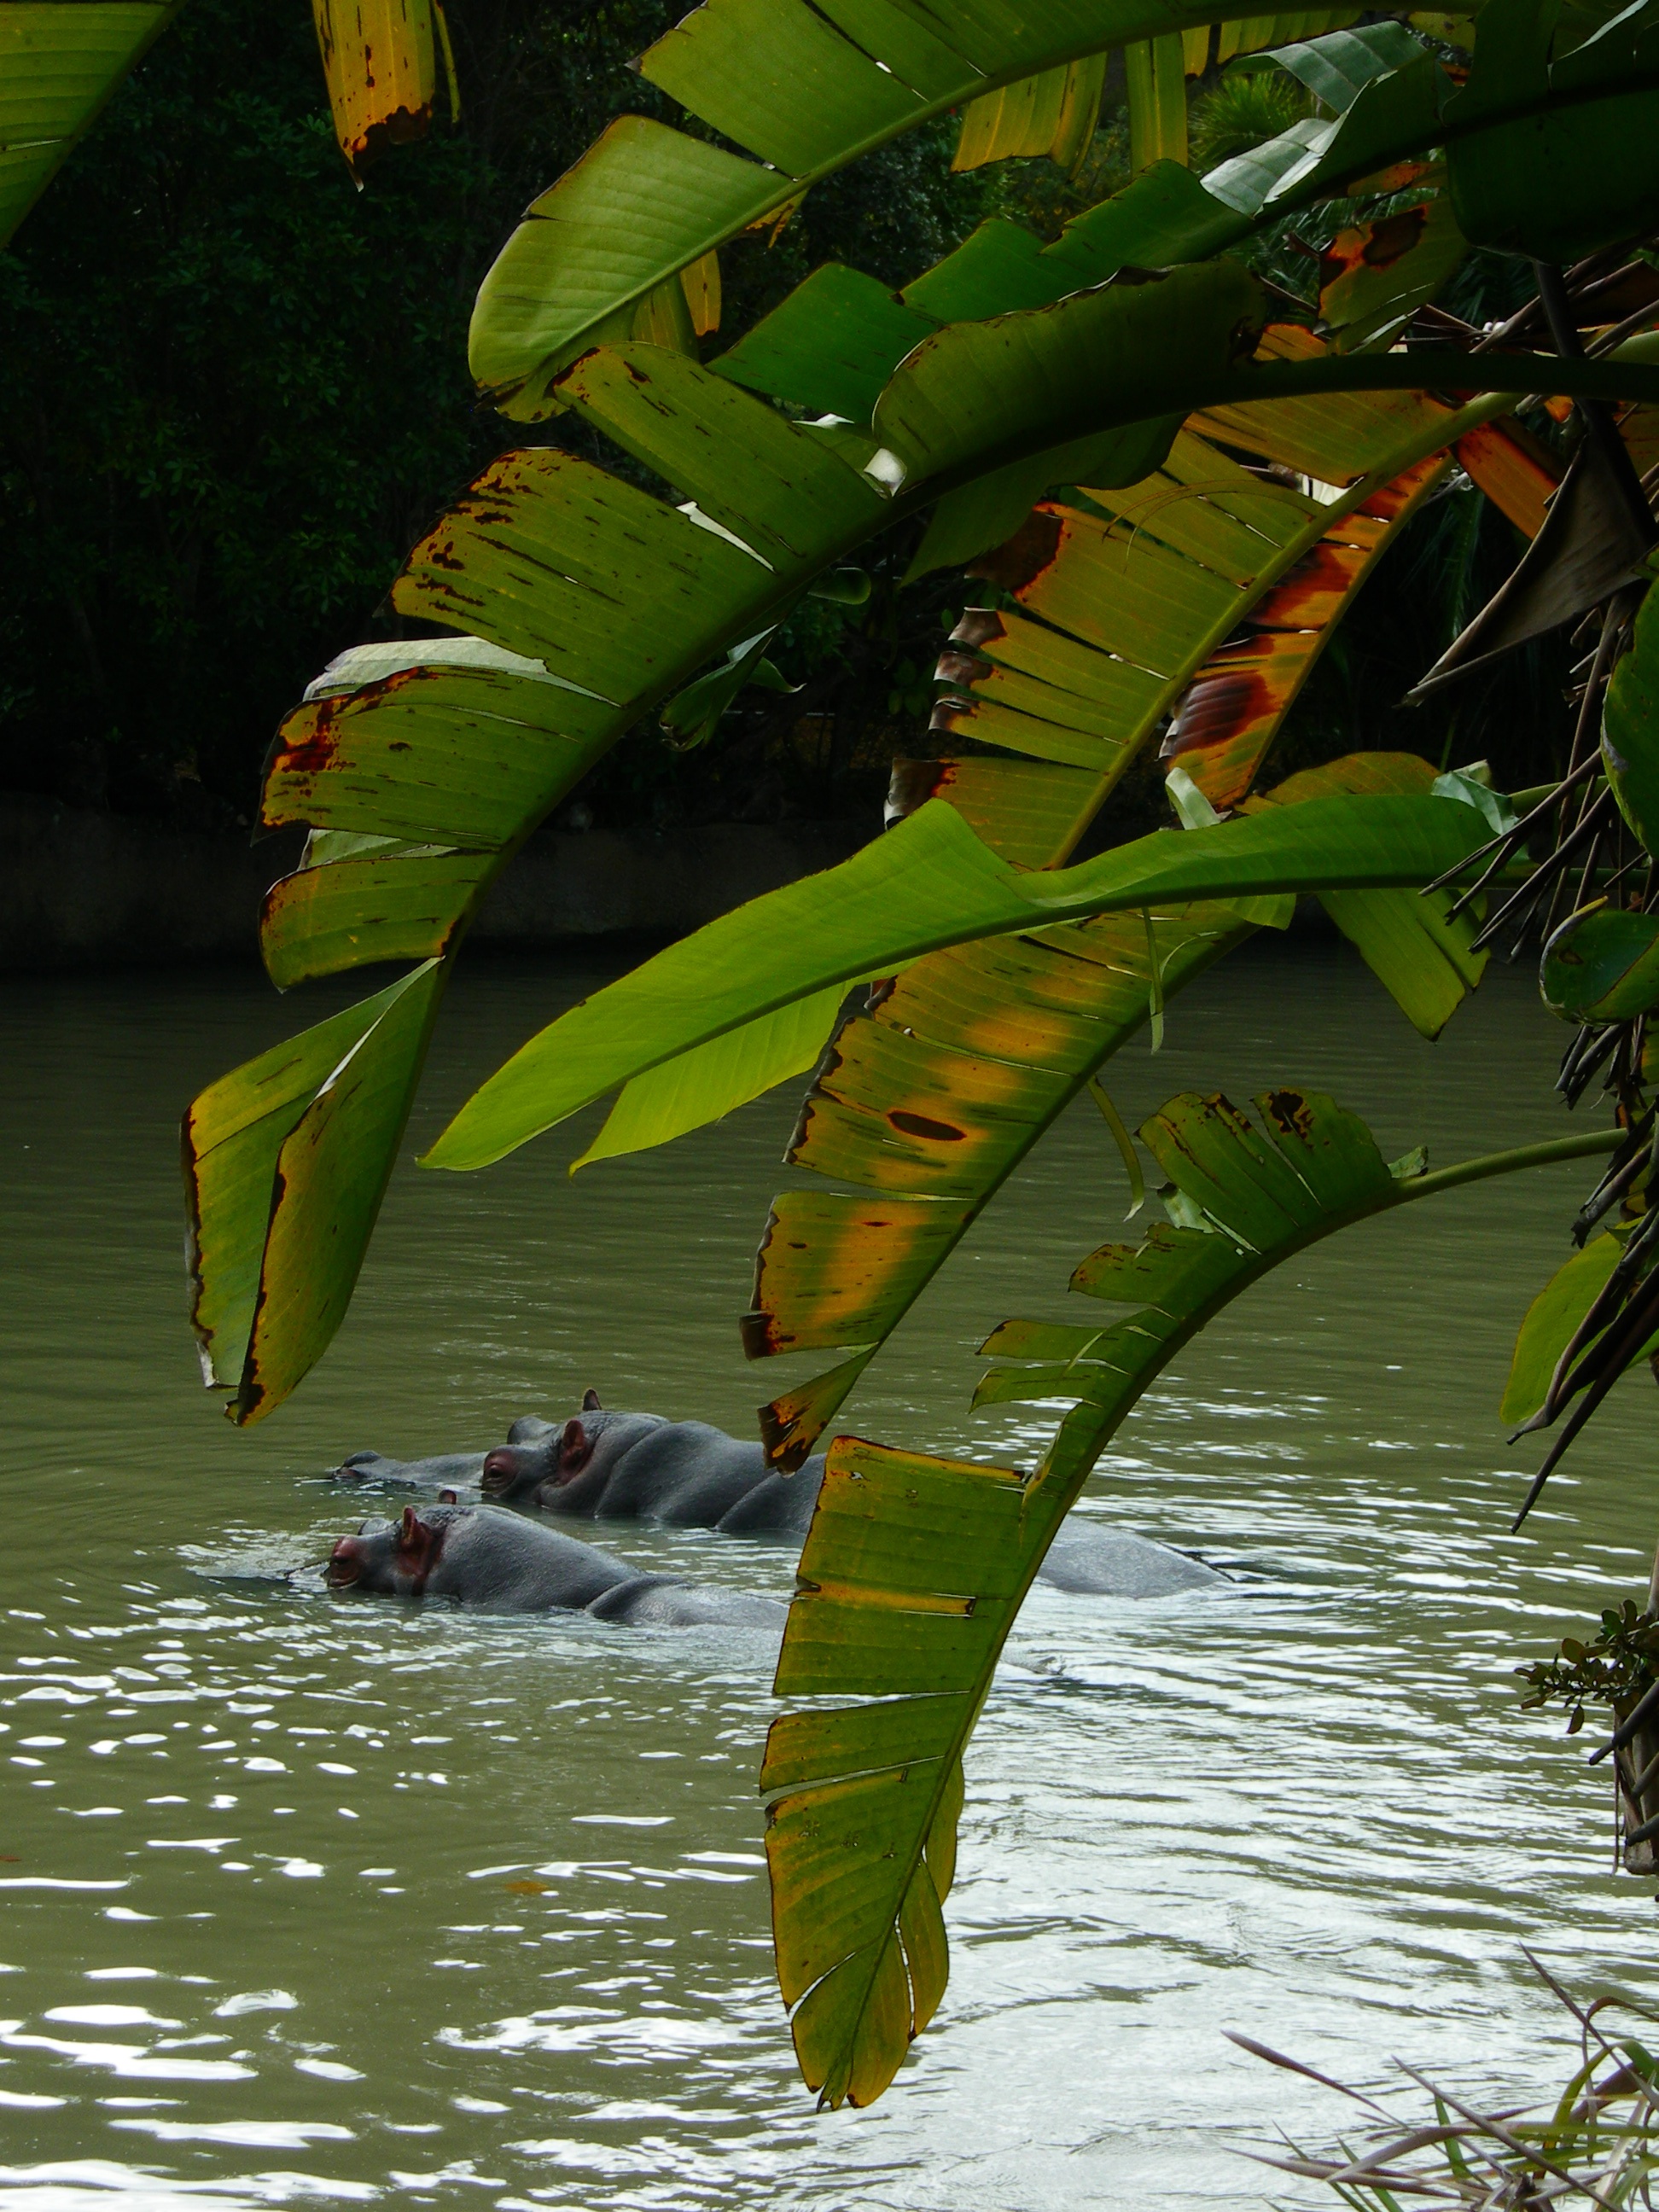
tree, water, nature, branch, plant, sunlight, leaf, flower, pond, green, reflection, jungle, autumn, botany, flora, swimming, wild animal, rainforest, tropics, safari, hippopotamus, hippos, woody plant, arecales